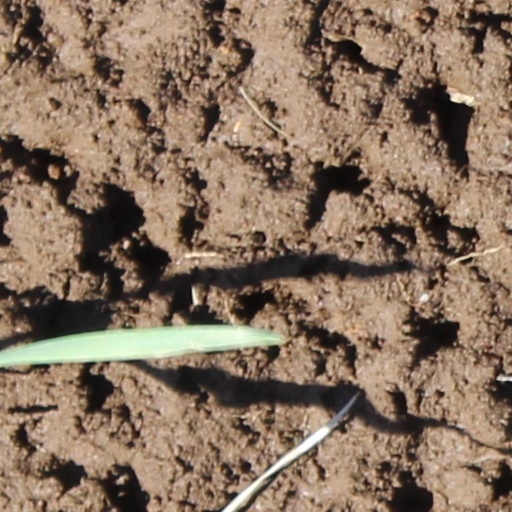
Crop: wheat